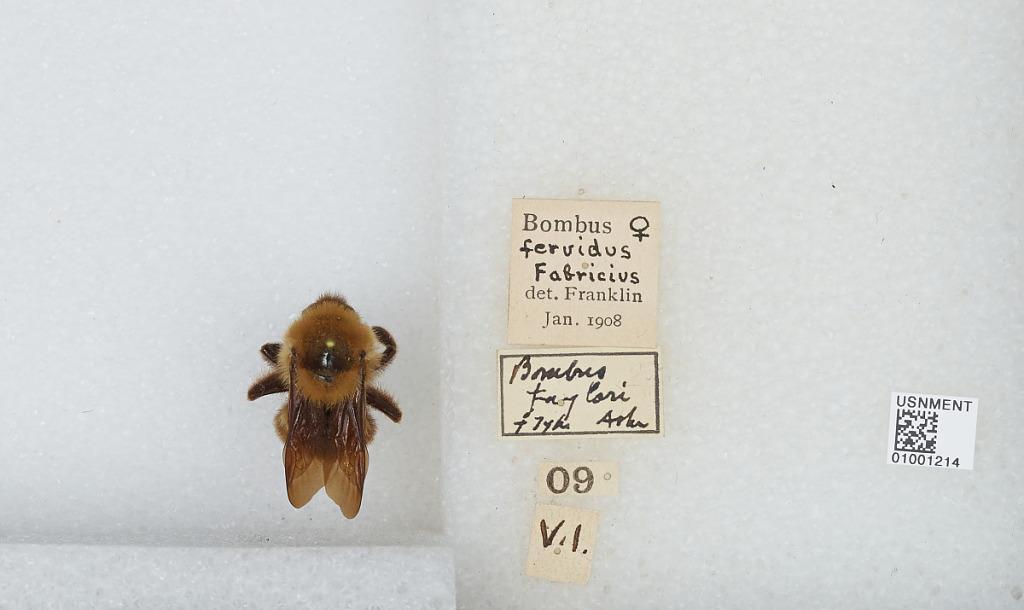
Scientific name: Bombus (Fervidobombus) fervidus fervidus (Fabricius)
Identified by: Franklin